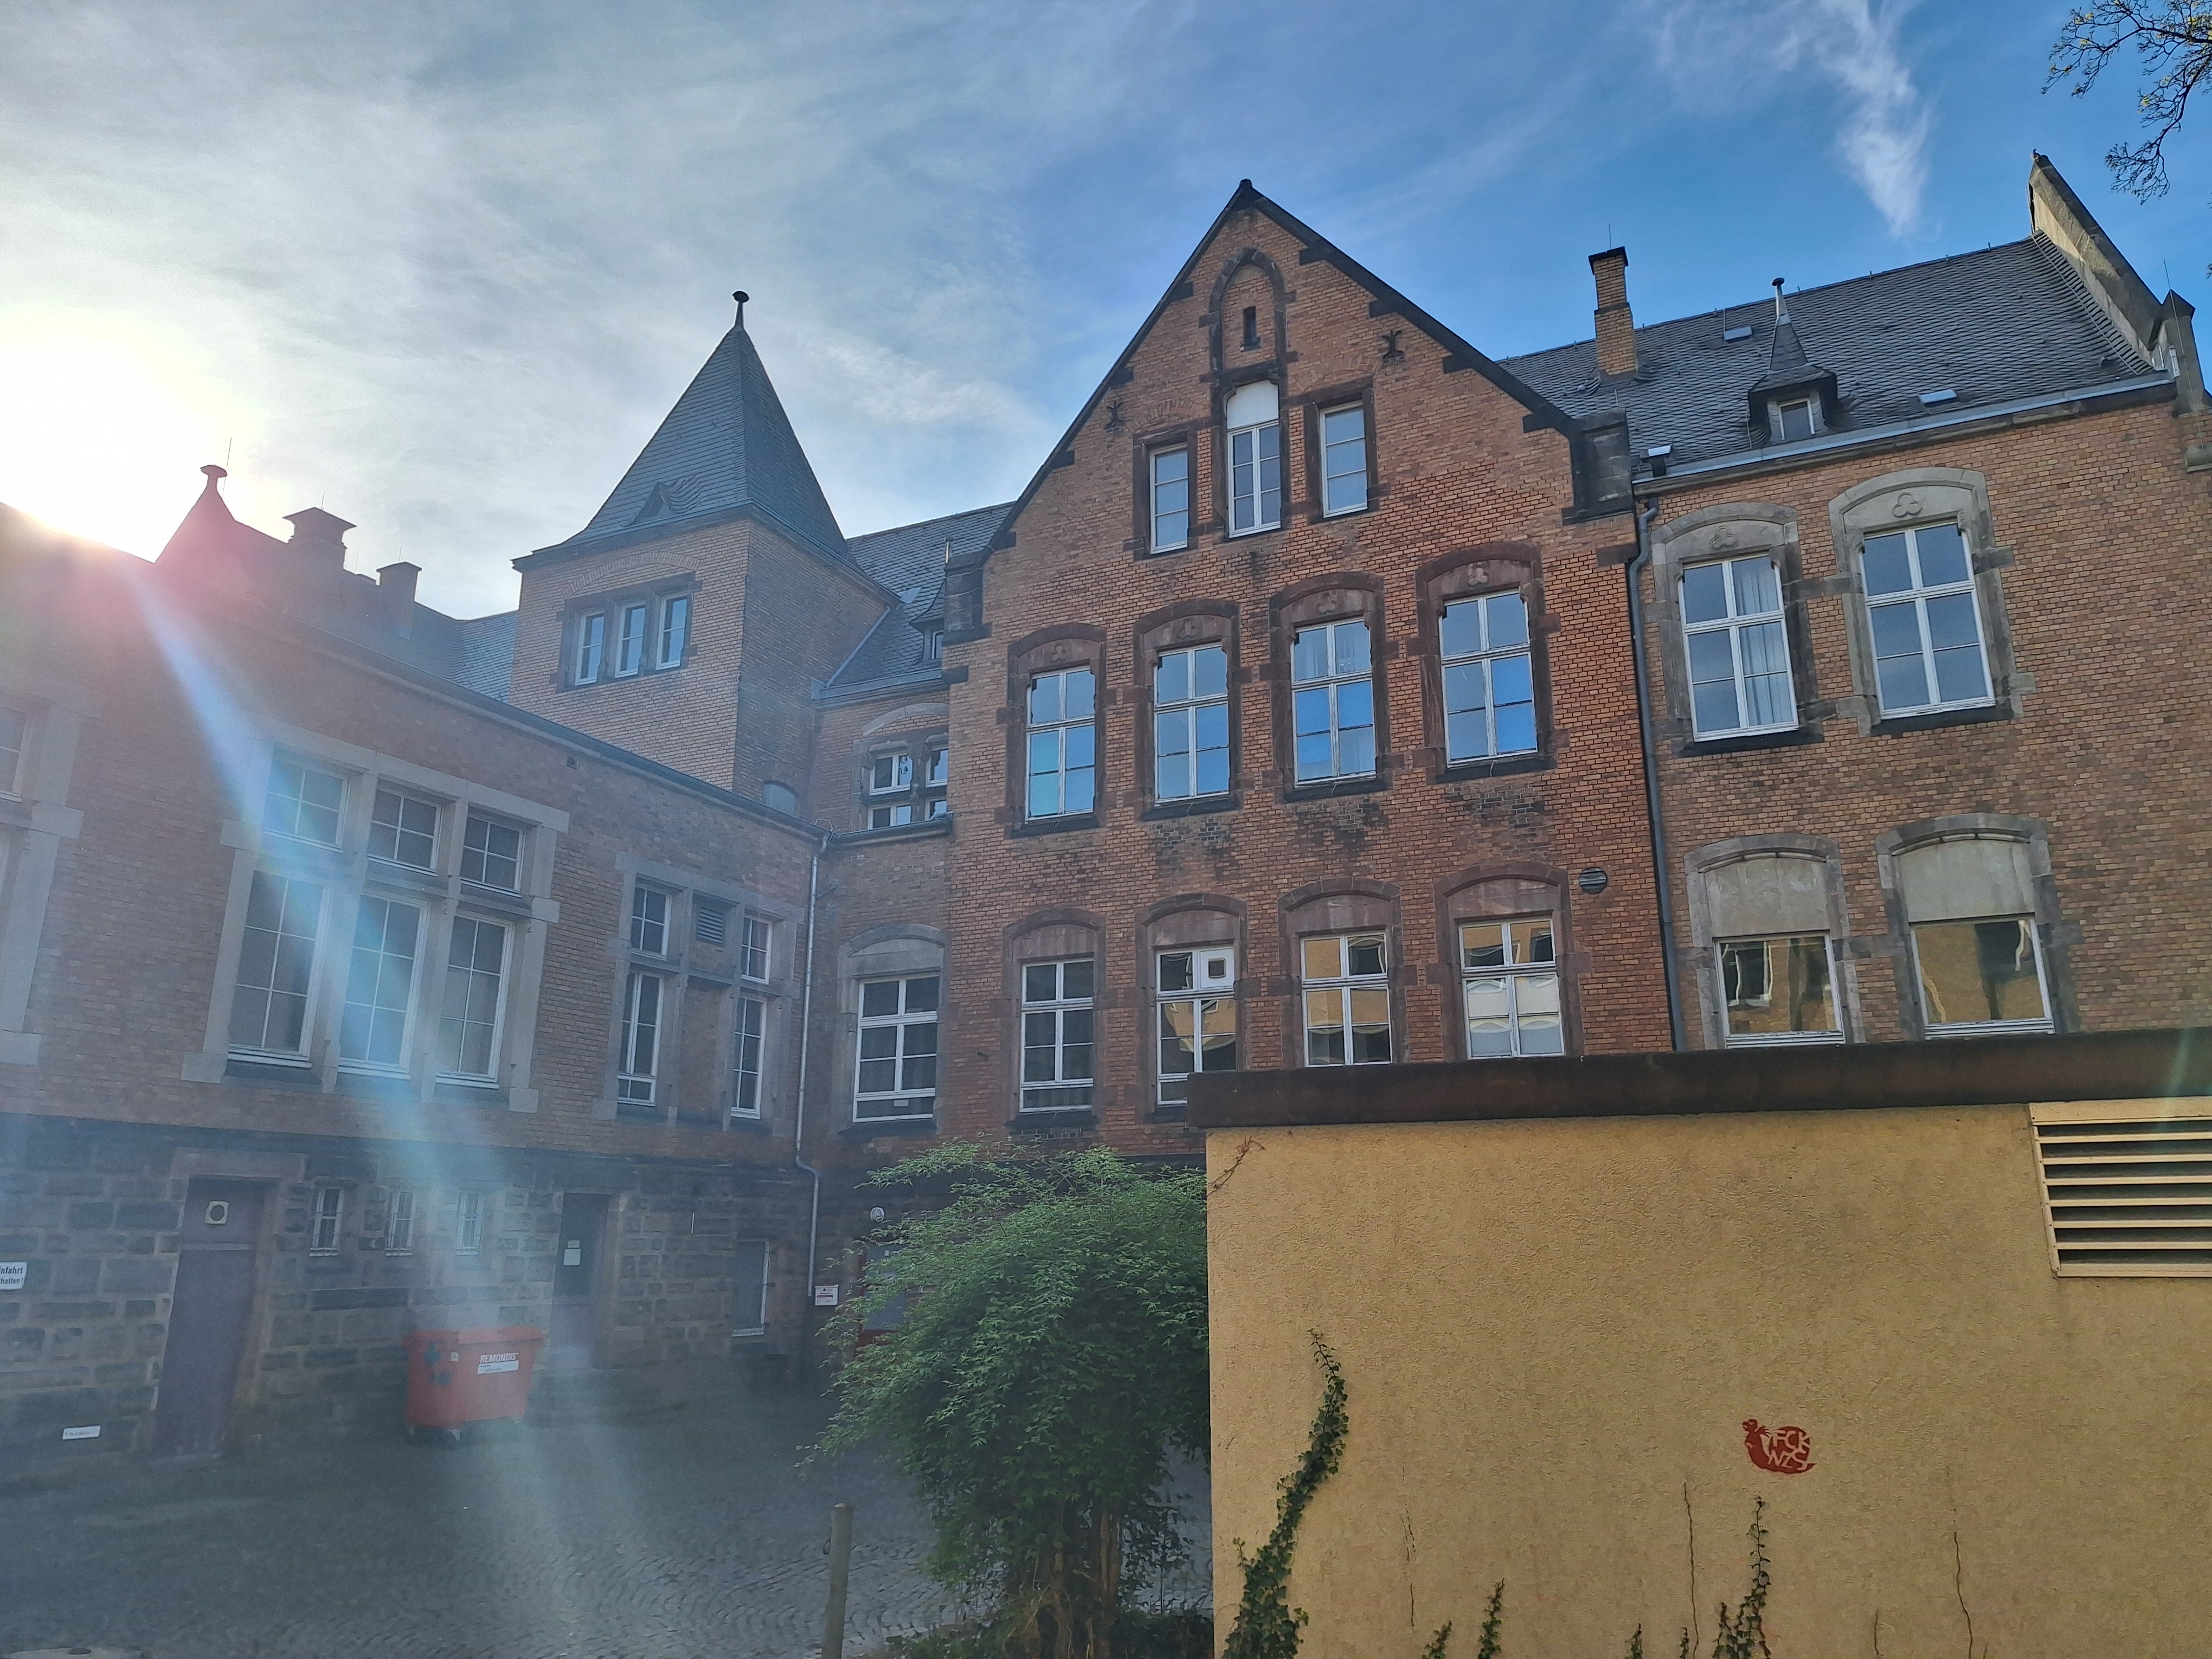
Building: Robert-Koch-Straße 6